Girl Guides

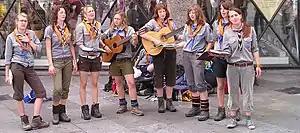
Singing Girl Guides in Germany, 2007

Following the popular spread of the Scout Movement, girls joined with Boy Scouts or formed themselves into patrols of "Girl Scouts". Many Girl Scouts registered with the Boy Scout headquarters. In 1909, there was a Boy Scout rally at Crystal Palace in London. Among the thousands of Scouts at the rally were several hundred Girl Scouts, including a group of girls from Peckham Rye who did not have tickets to the event and asked to be allowed to join-in.